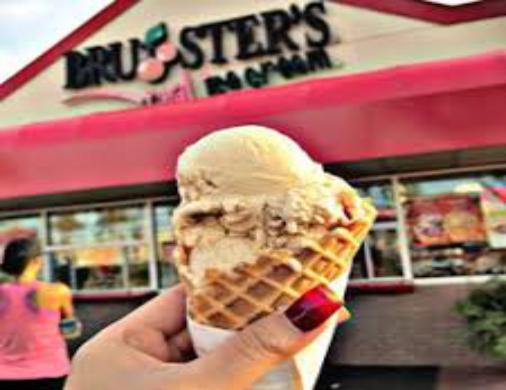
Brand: Bruster's Ice Cream
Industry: Food